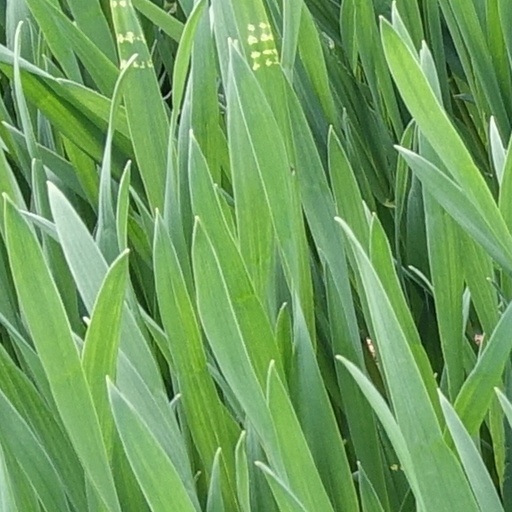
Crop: wheat